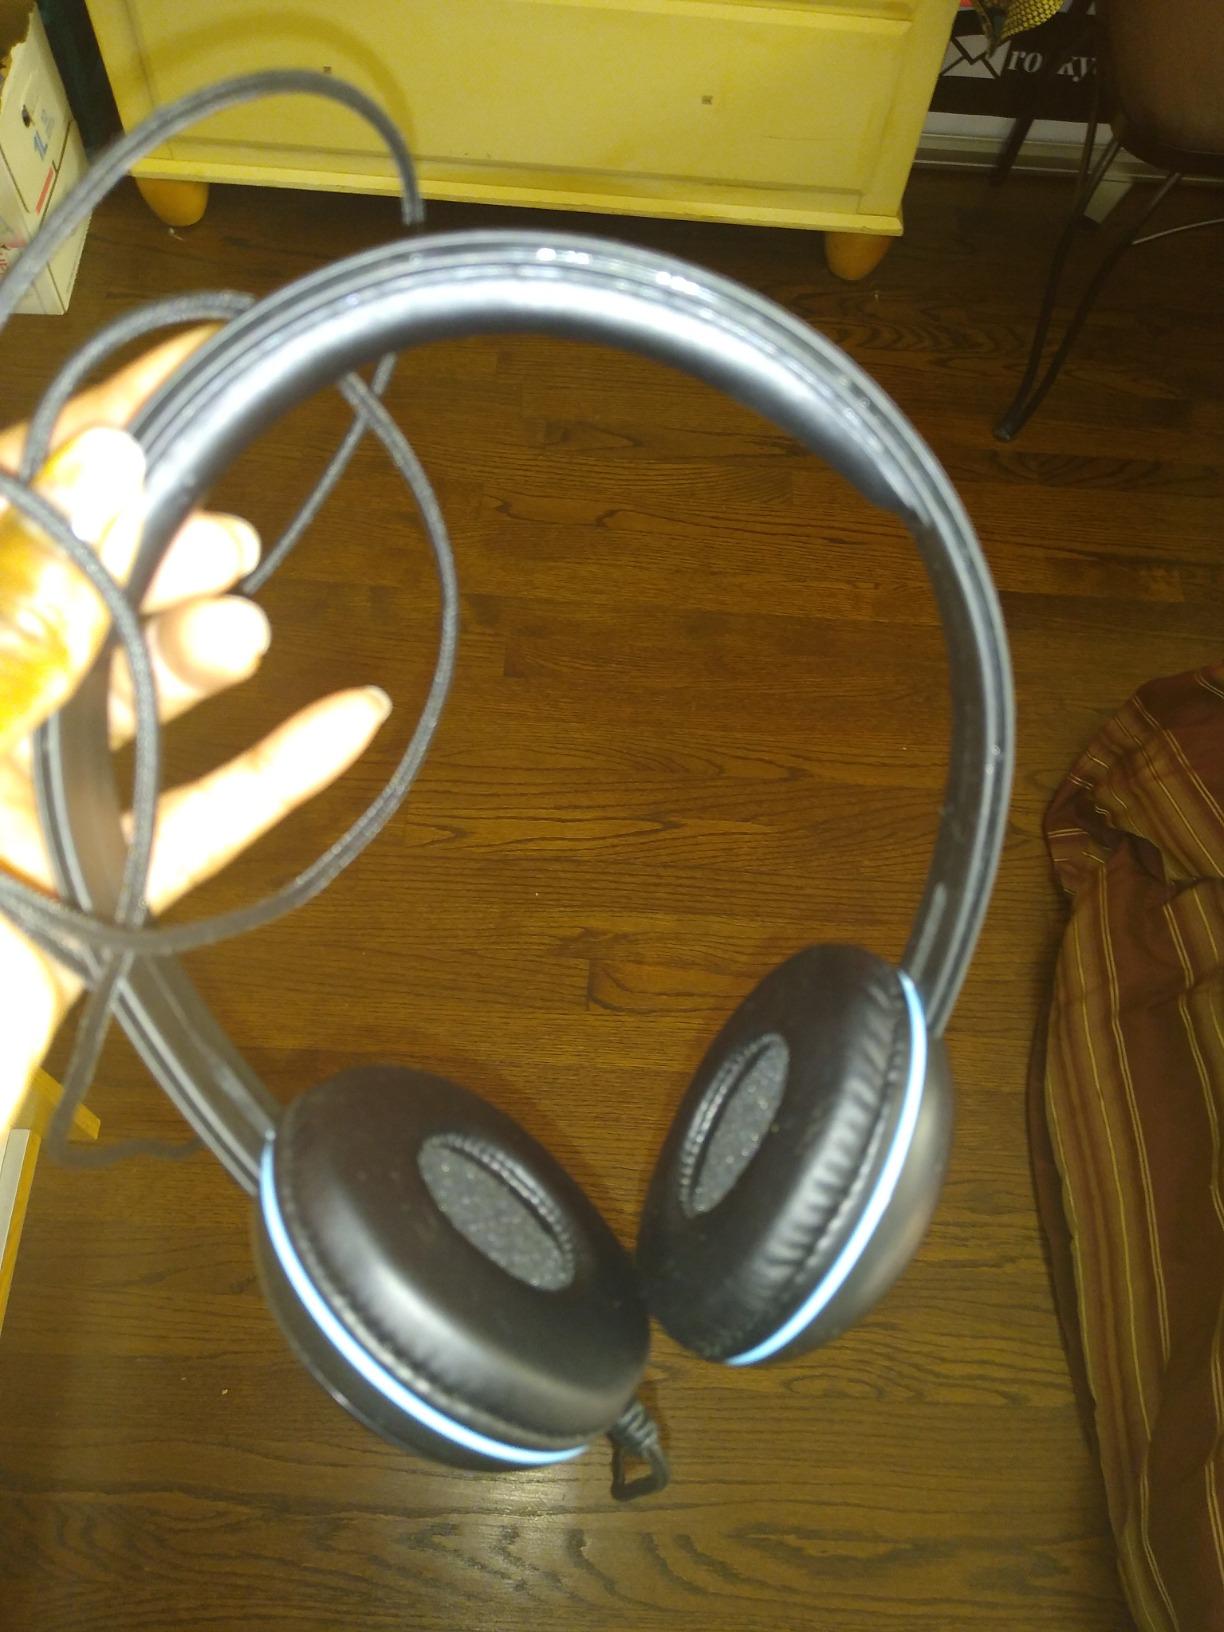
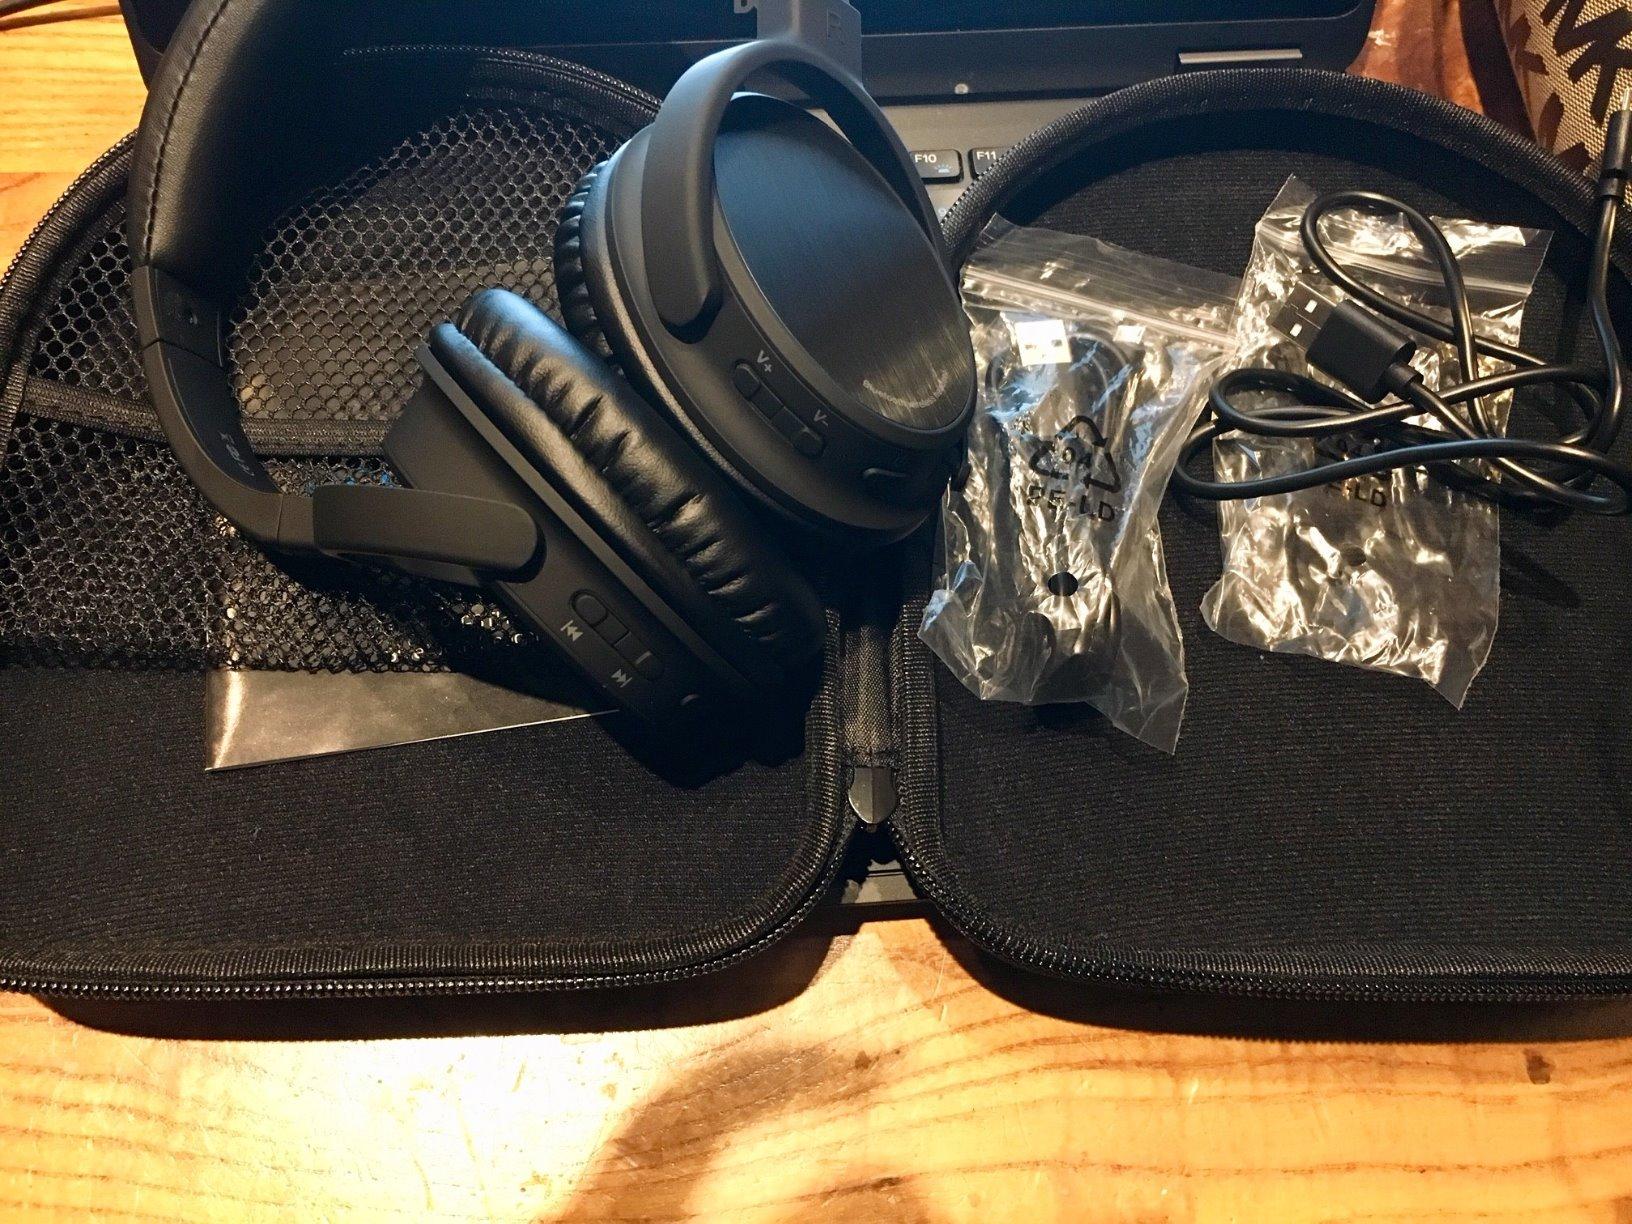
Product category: headphones
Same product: no